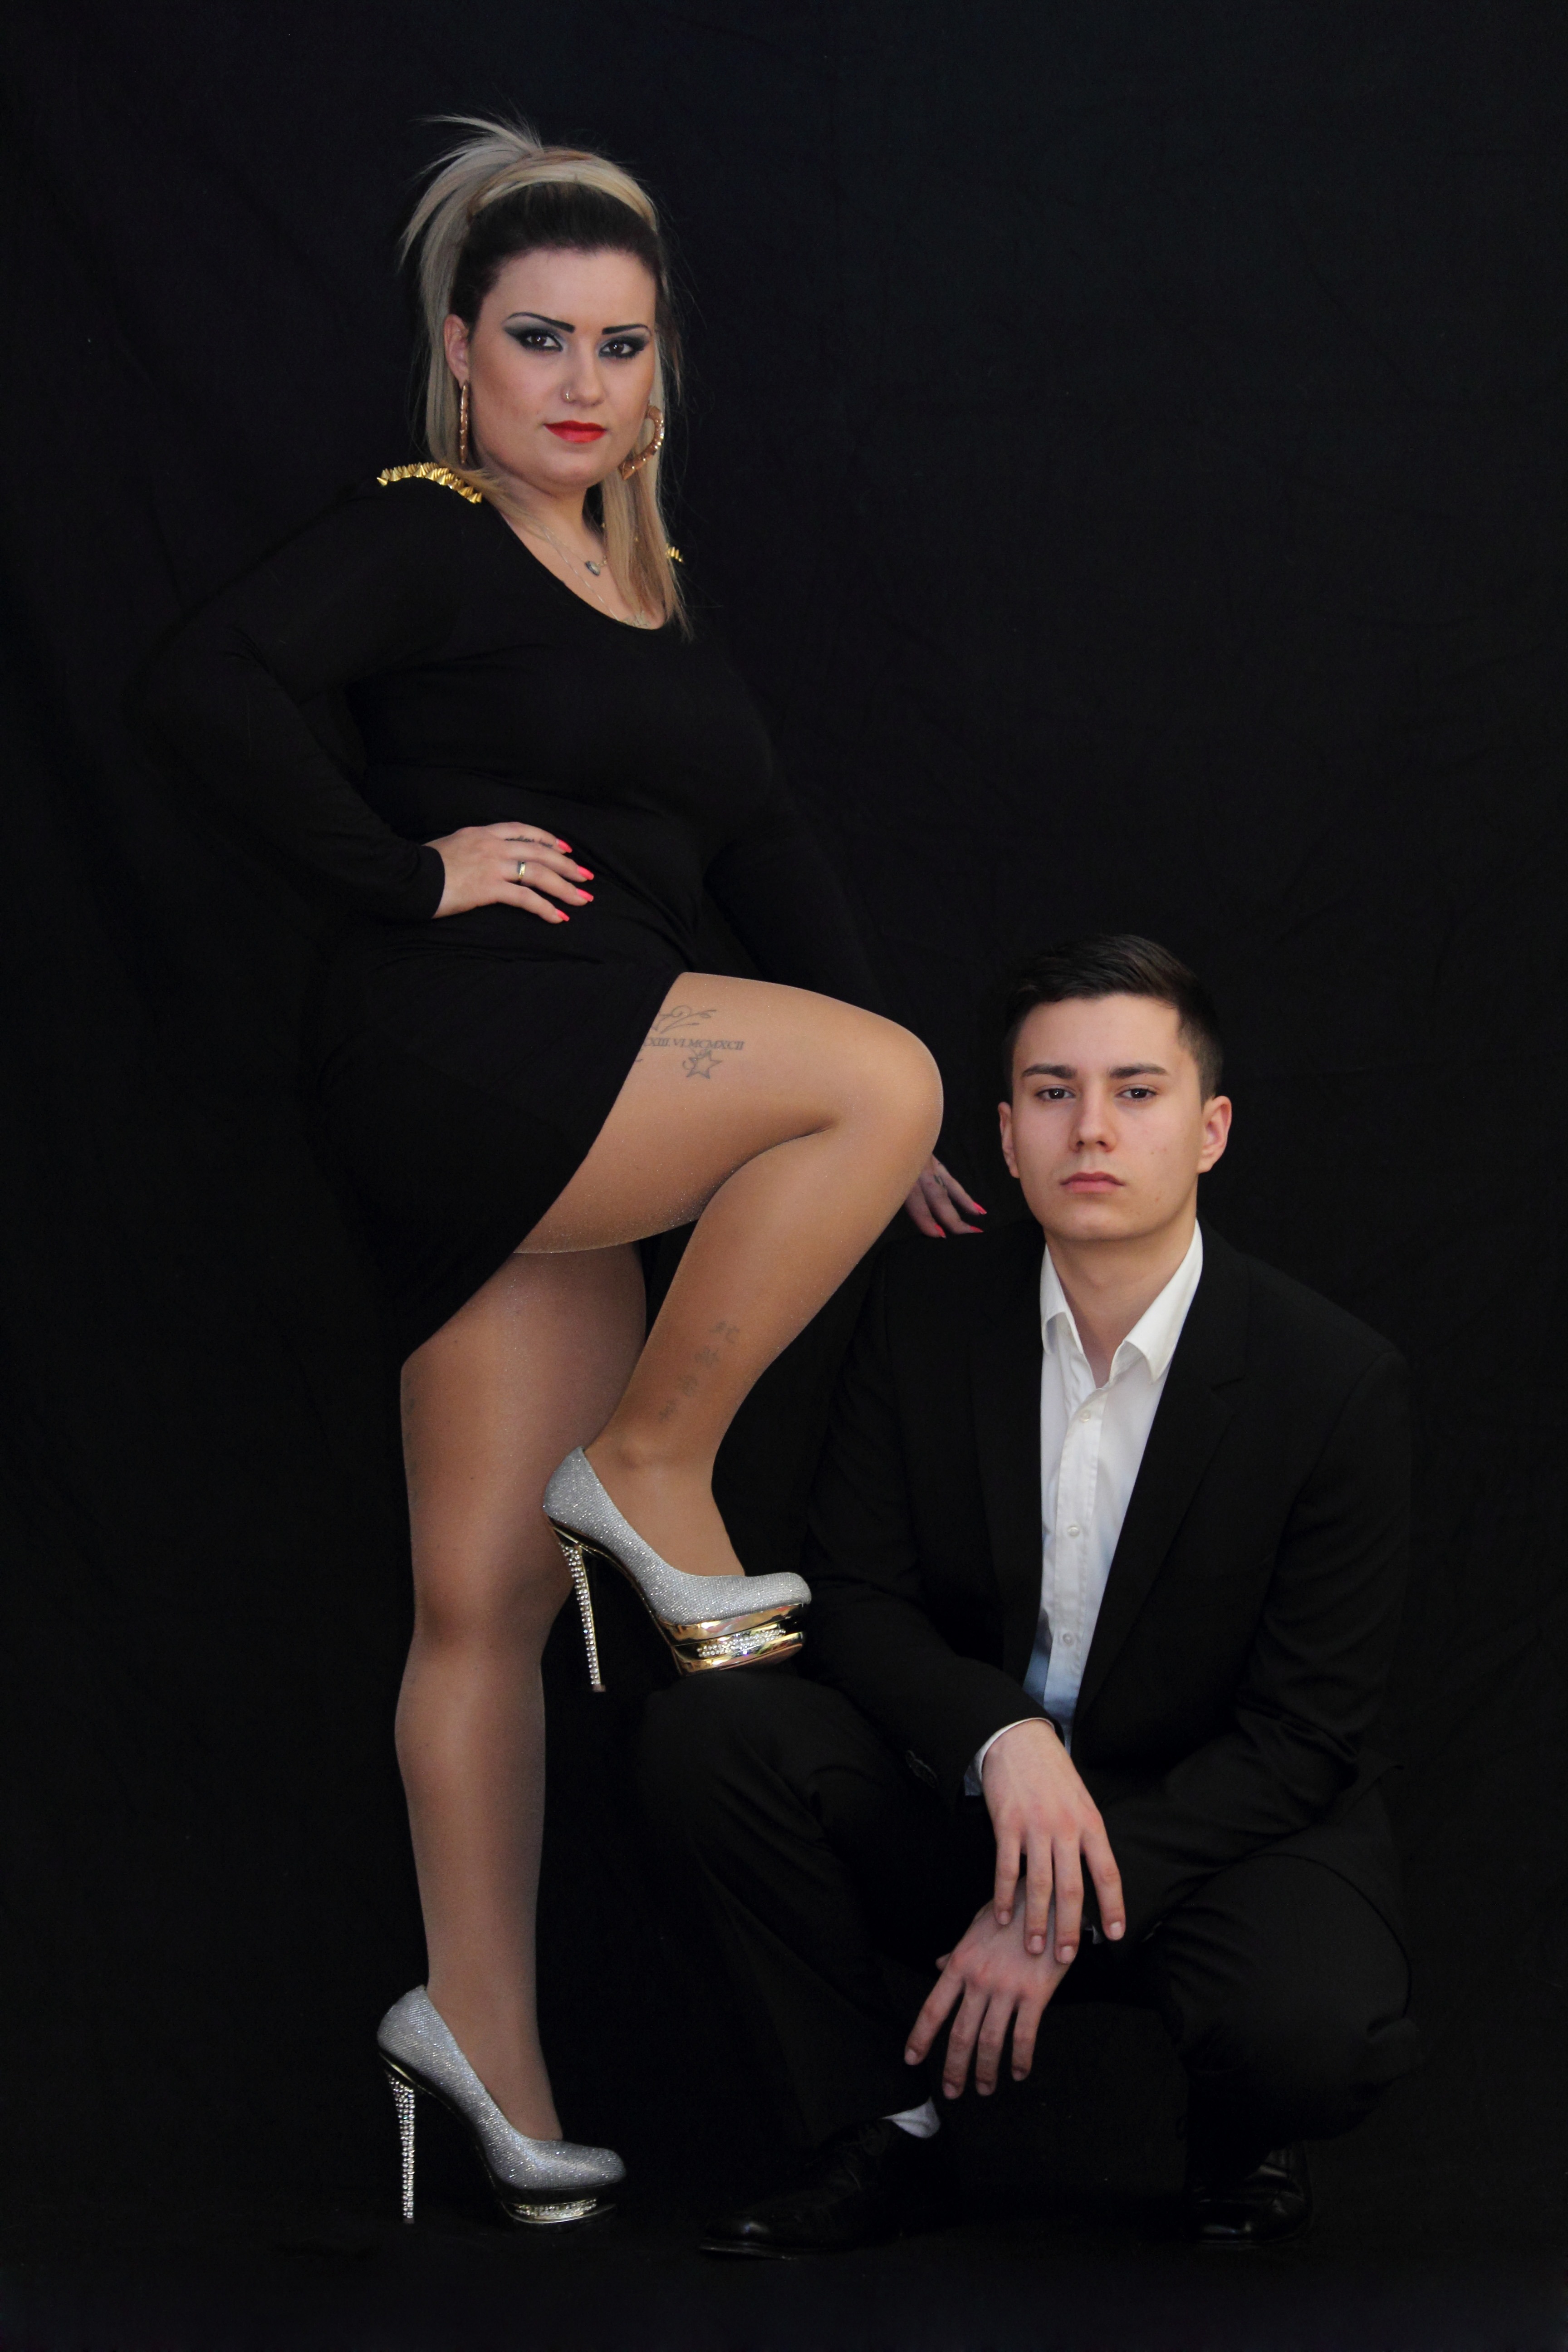
man, woman, leg, model, human, fashion, two, together, beauty, pair, togetherness, for two, dominant, personal, emancipation, performing arts, photo shoot, supermodel, emancipated